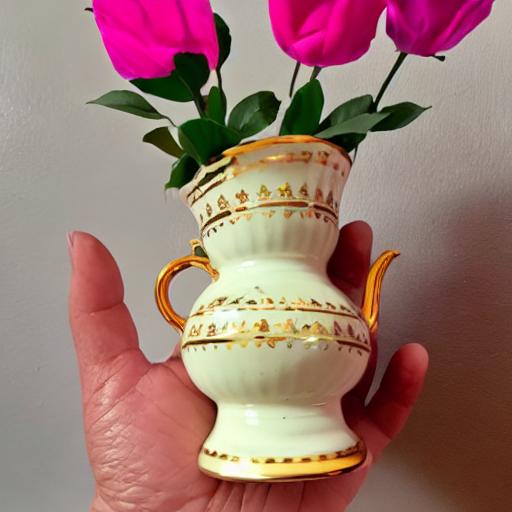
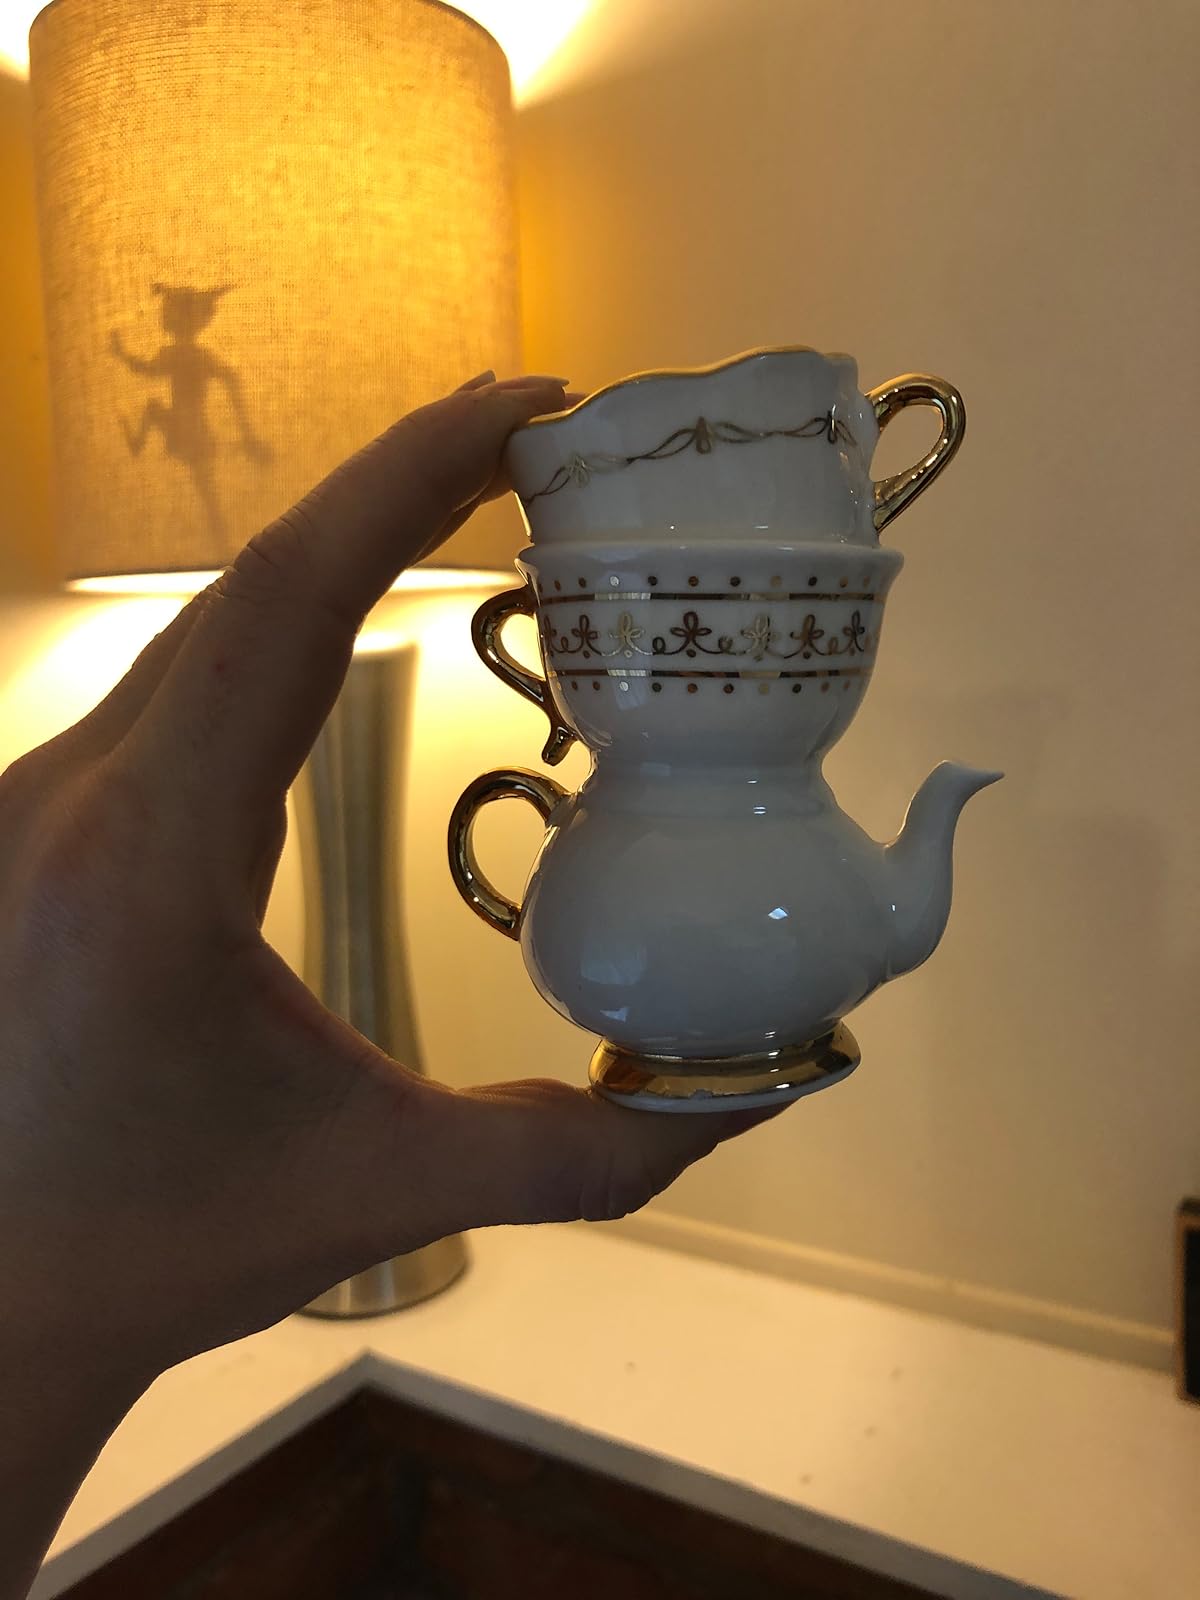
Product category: vase
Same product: no